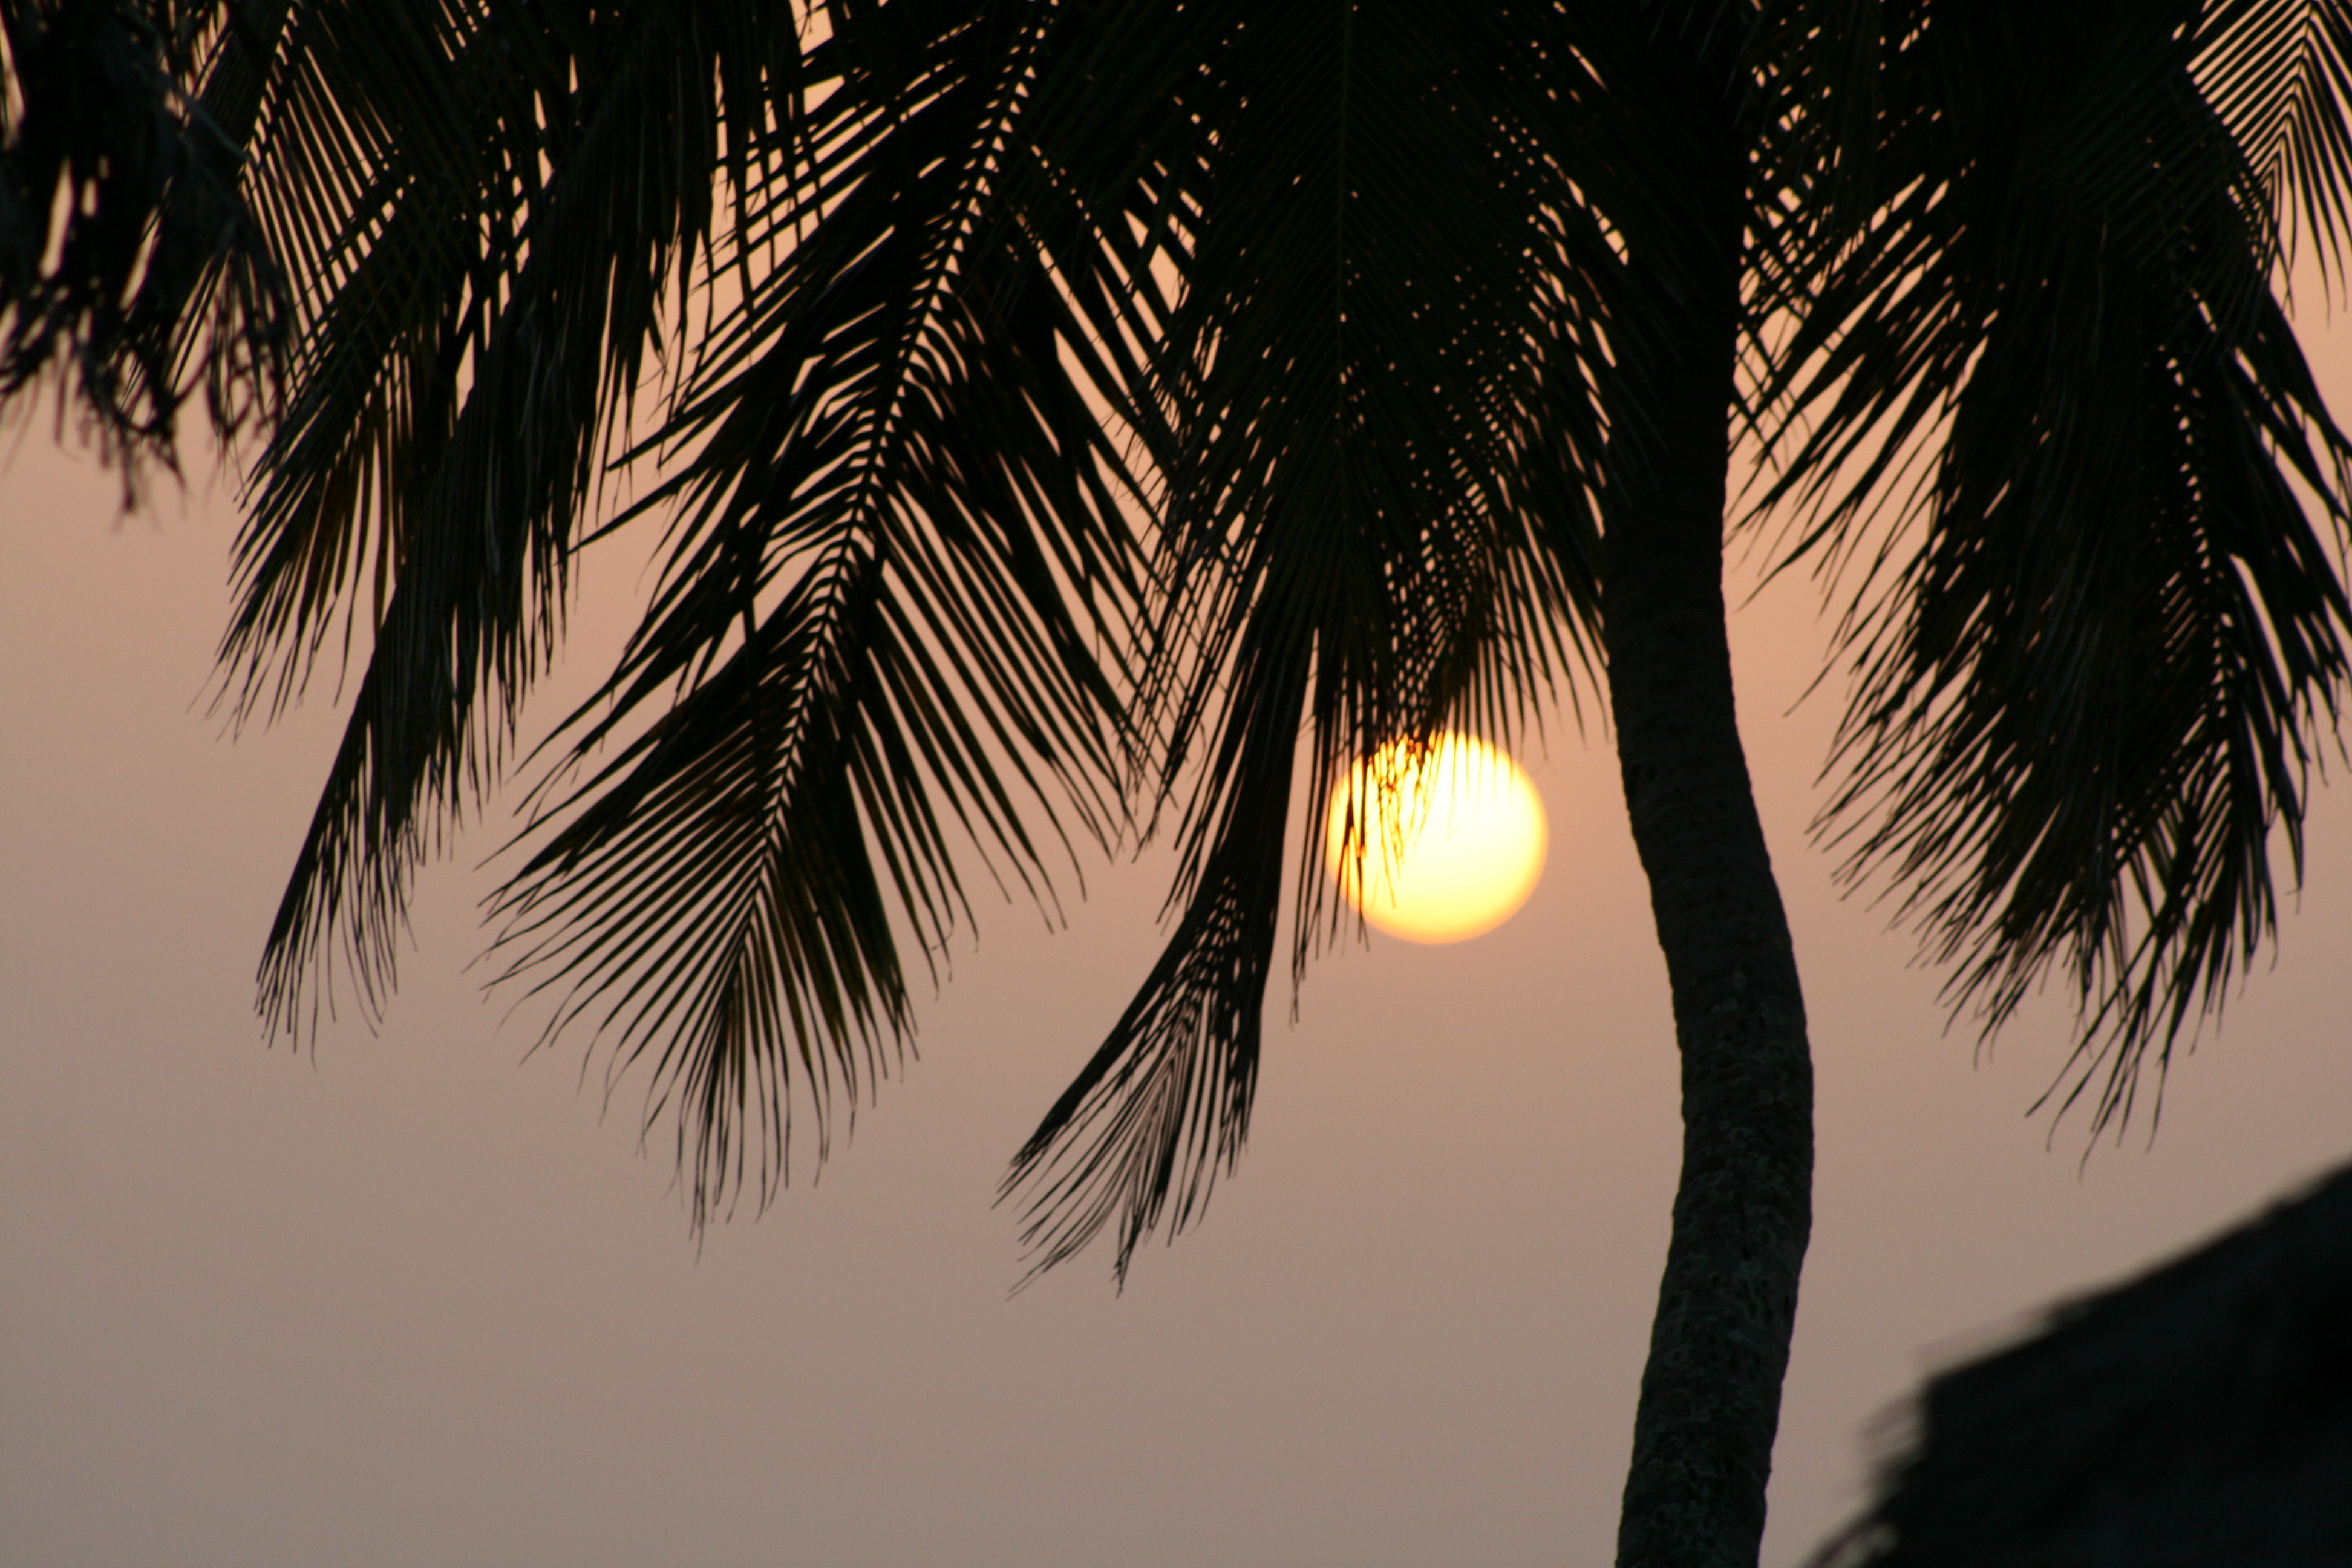
tree, branch, light, sunset, sunlight, palm, africa, close up, guinea, event, arecales